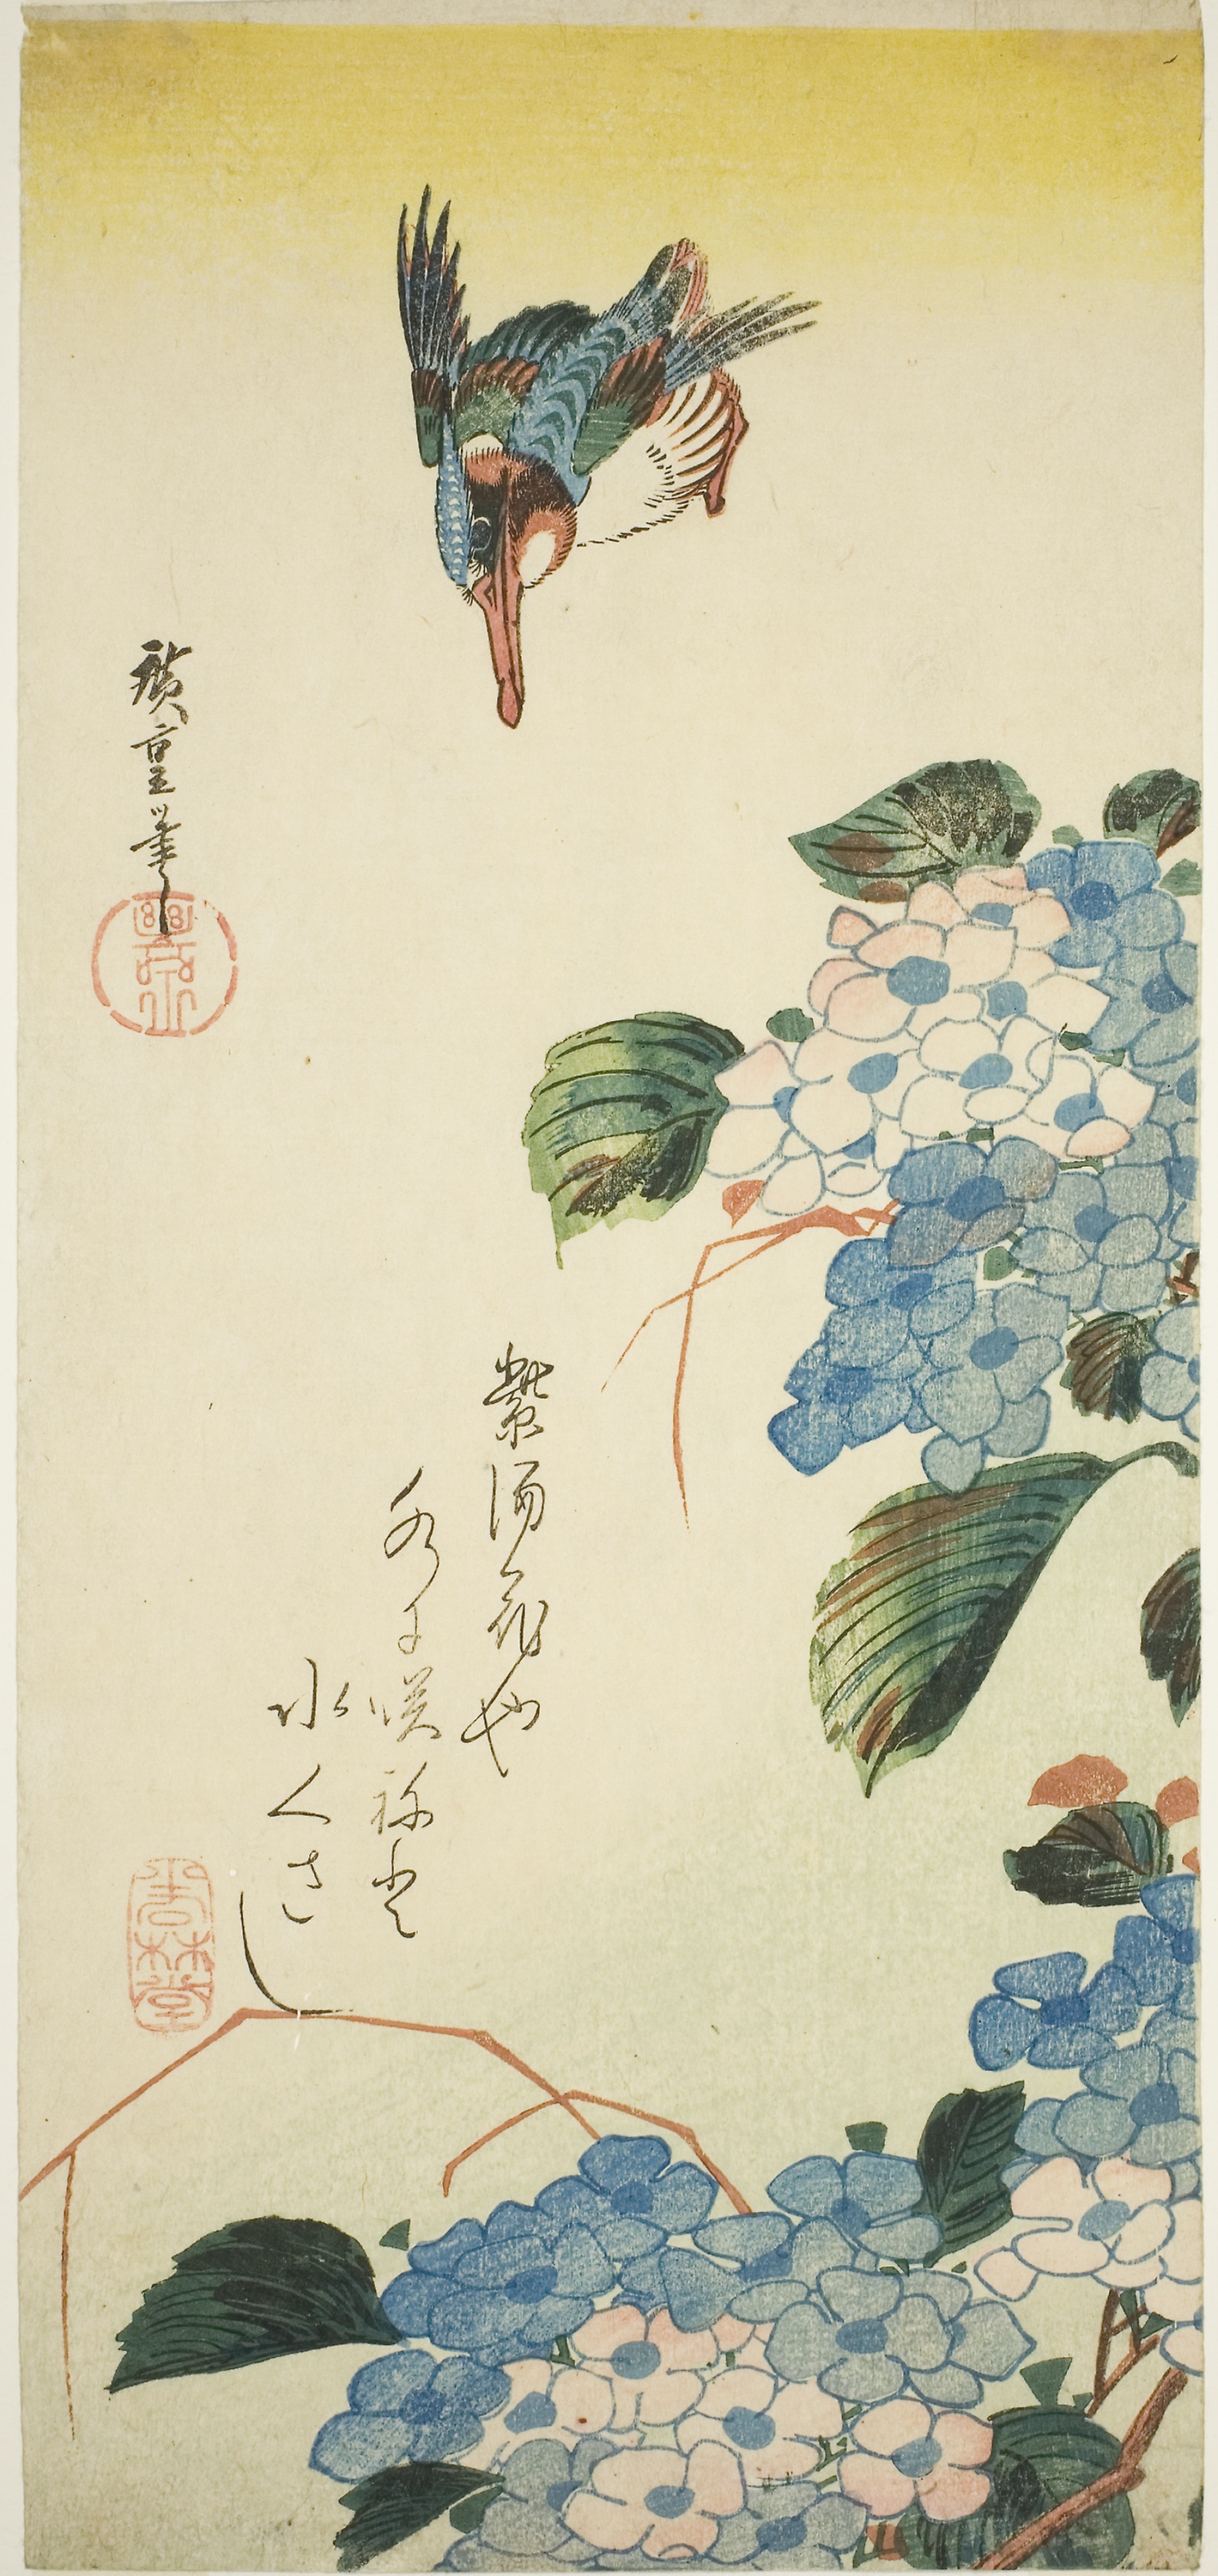
text, botany, illustration, organism, plant, art, paper, calligraphy, drawing, paper product